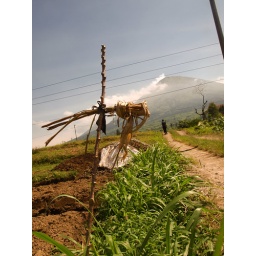
cross in the field